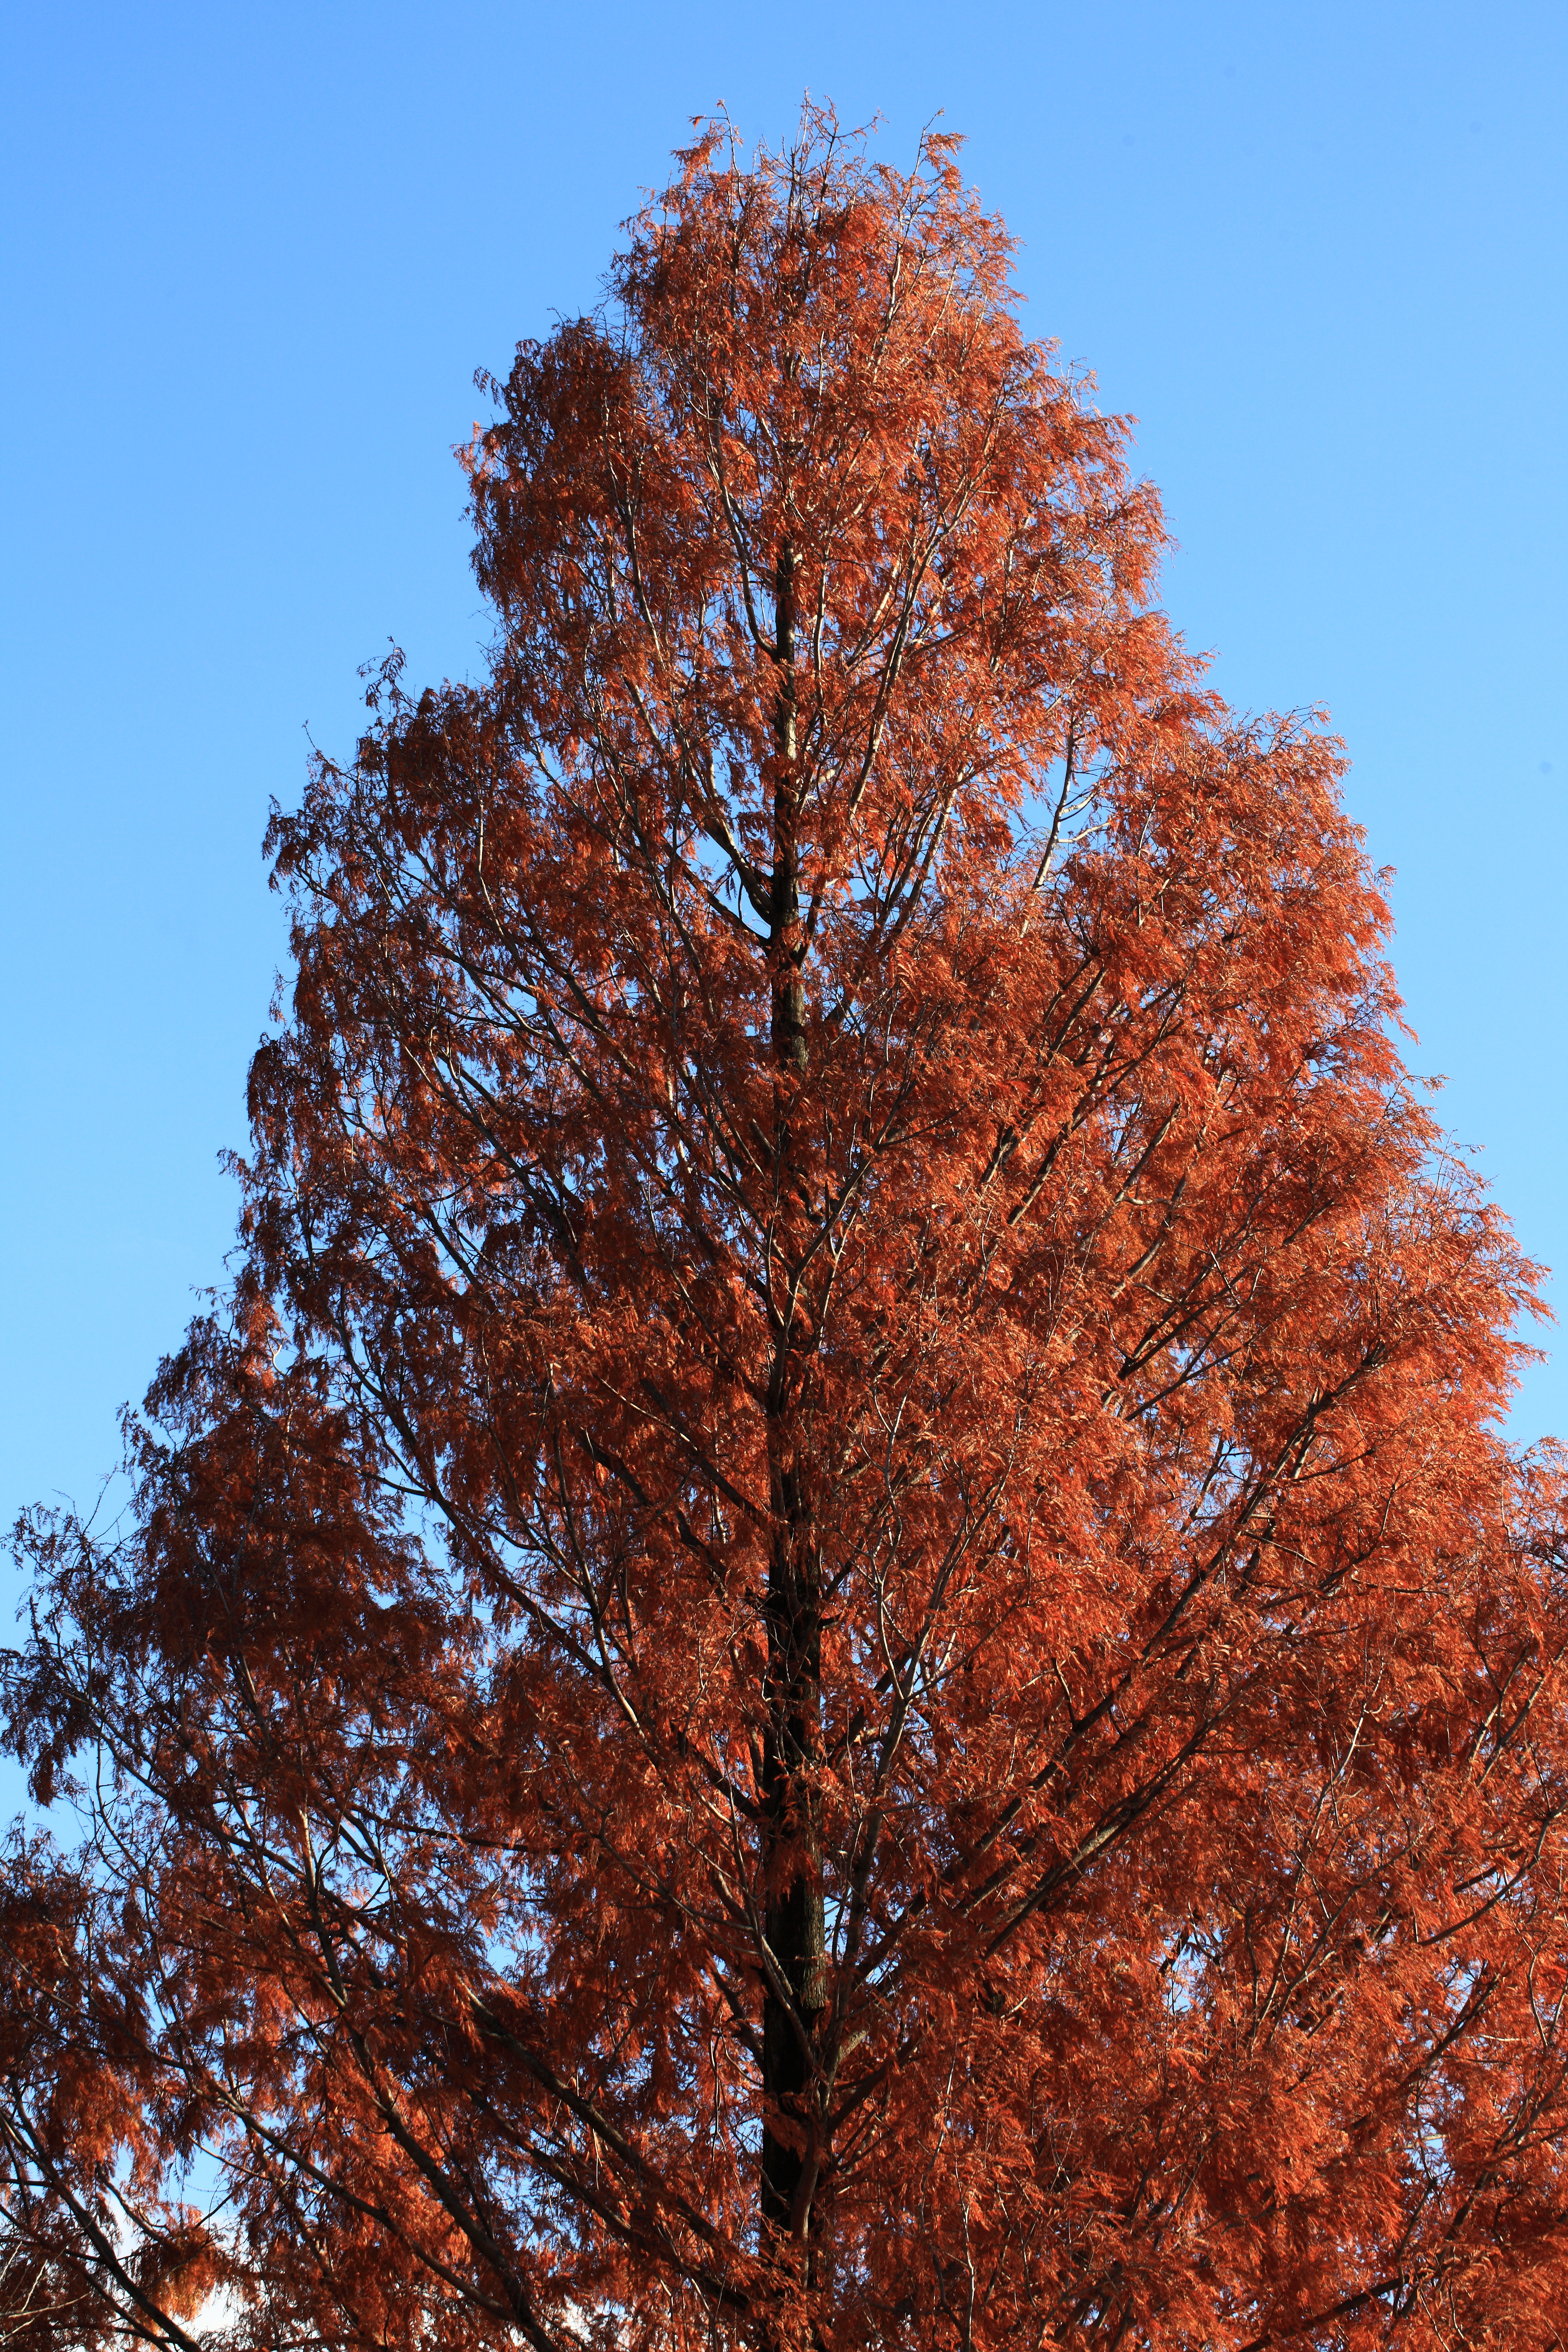
tree, branch, plant, sky, leaf, high, autumn, season, maple tree, leaves, deciduous, 5d, hires, markii, hi, res, resolution, flowering plant, woody plant, land plant